Ivo Ferriani

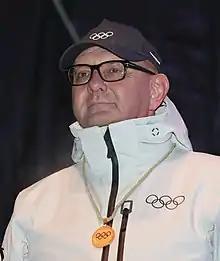
Ferriani in 2020

Ivo Ferriani (born 5 March 1960) is an Italian sports official and bobsledder. In September 2010, he was elected president of the Fédération Internationale de Bobsleigh et de Tobogganing (FIBT), ending the 16-year presidency of Canada's Robert H. Storey. In 2016, Ferriani became a member of the International Olympic Committee (IOC).